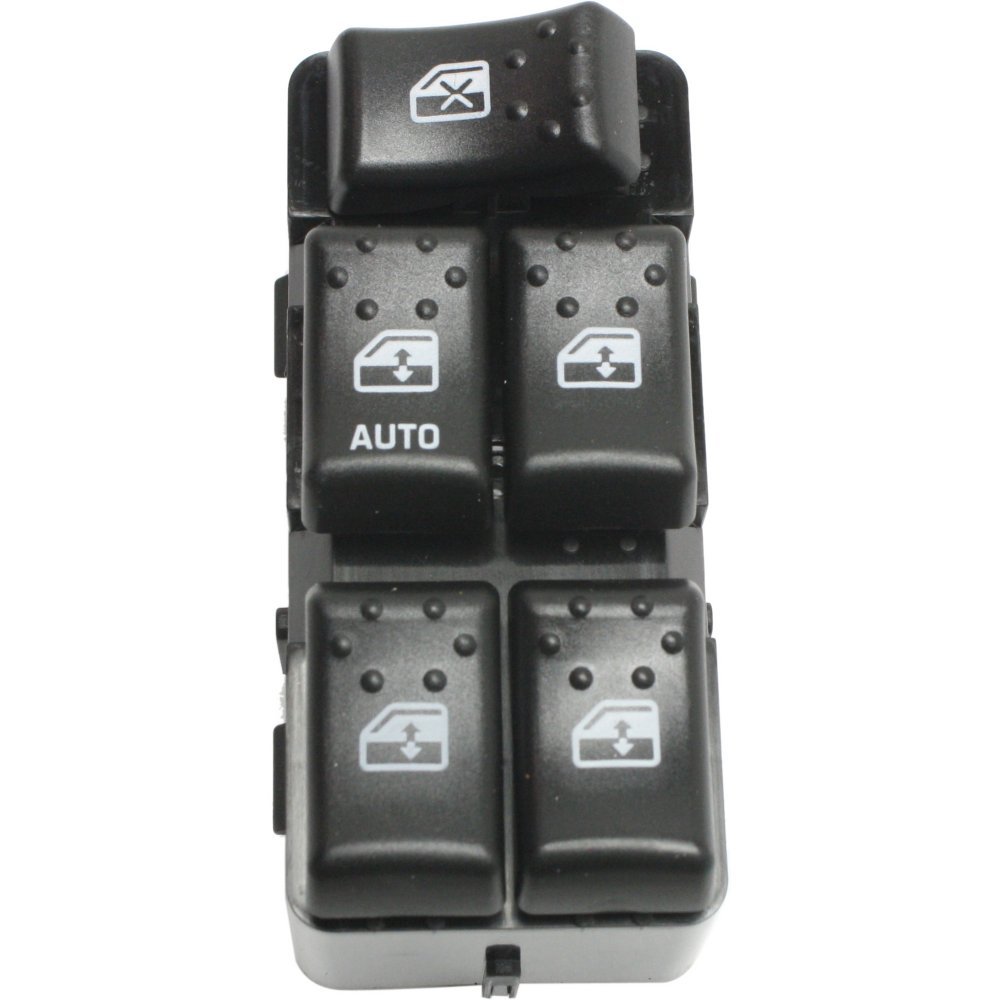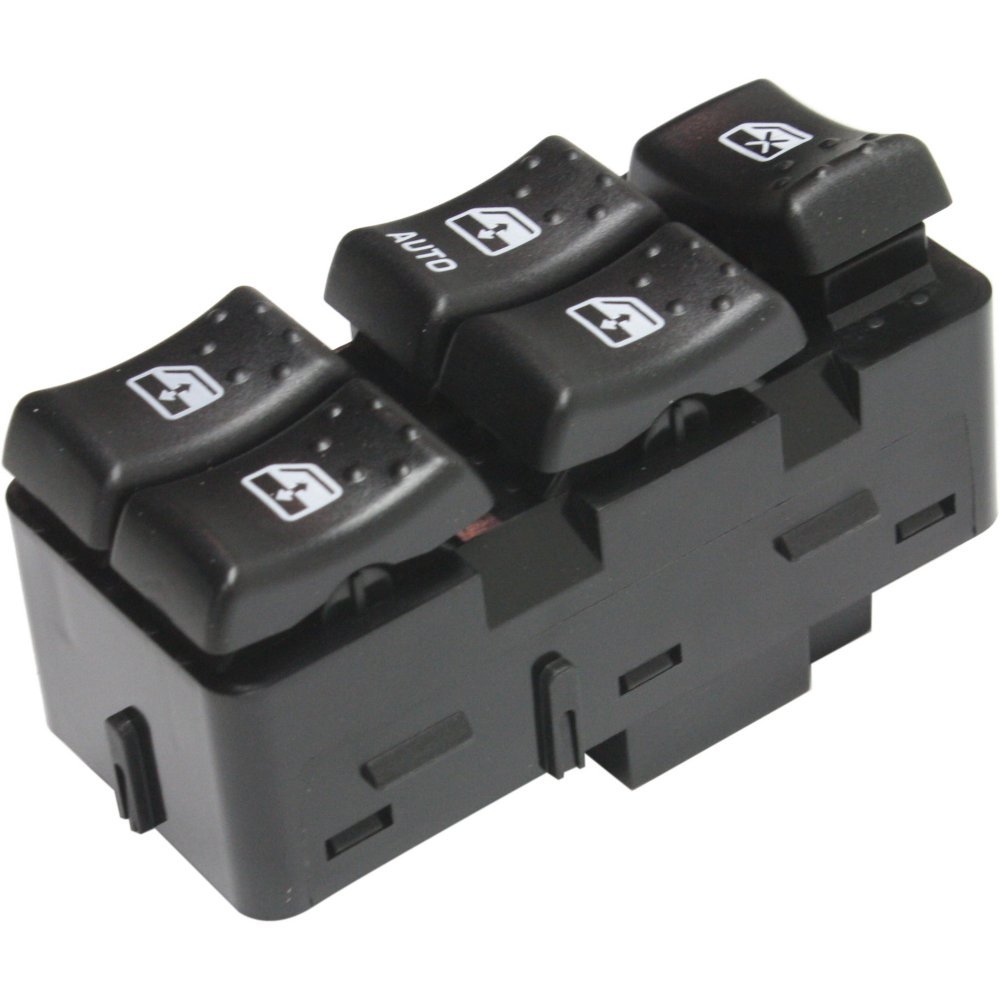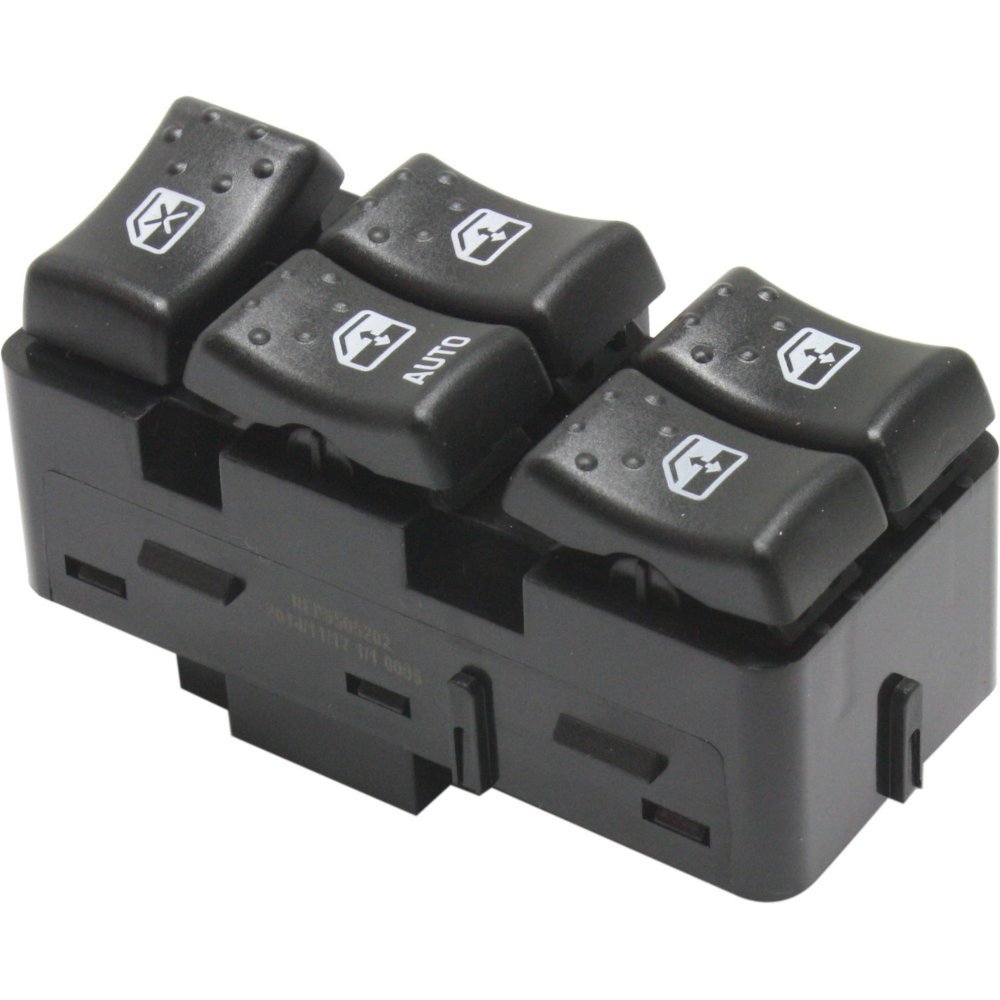
Evan-Fischer Window Switch Compatible with Ion 03-07 Front Left Side
Category: Industrial & Scientific
Color/Finish: Black Color/Finish: Black Connector Gender: Female Connector Gender: Female Material: Plastic Material: Plastic Product Fit: Direct Fit Product Fit: Direct Fit Quantity Sold: Sold Individually Quantity Sold: Sold Individually Recommended Use: OE Replacement Recommended Use: OE Replacement Terminal Gender: Male Terminal Gender: Male Terminal Quantity: 4 and 8 Terminal Quantity: 4 and 8 Terminal Type: Blade Terminal Type: Blade Type: Rocker Type: Rocker Notes: 5-button Notes: 5-button Evan Fischer Window Switch is an affordable replacement product for your restoration needs; this product is manufactured thoroughly to ensure product durability and reliability. All Evan Fischer products are covered by 1-Year Unlimited Mileage Warranty. WARNING: This product can expose you to chemicals including Phthalates, which is known to the State of California to cause cancer and birth defects or other reproductive harm. For more information go to https://www.p65warnings.ca.gov
Features: A high quality, Direct Fit OE Replacement Window Switch from Evan-Fischer | Blade type; 4; 8-Prong Male Terminal | Rocker Type, 5-button; Fits 4-Door Sedan Models Only